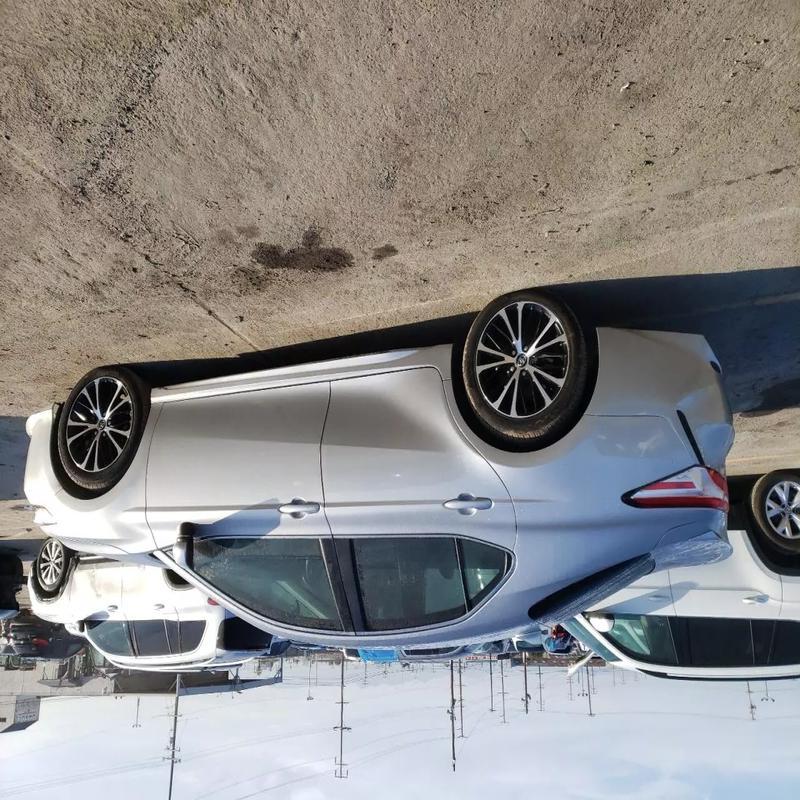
Aucun dommage détecté.
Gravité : aucun